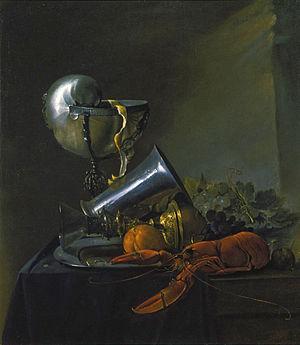
Les nautiles sont des céphalopodes tétrabranchiaux marins.
Le Nautilus pompilius est une espèce de nautile, de la famille des Nautilidae. Il s'agit de l'espèce de nautile la plus répandue actuellement.